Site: brandenburg
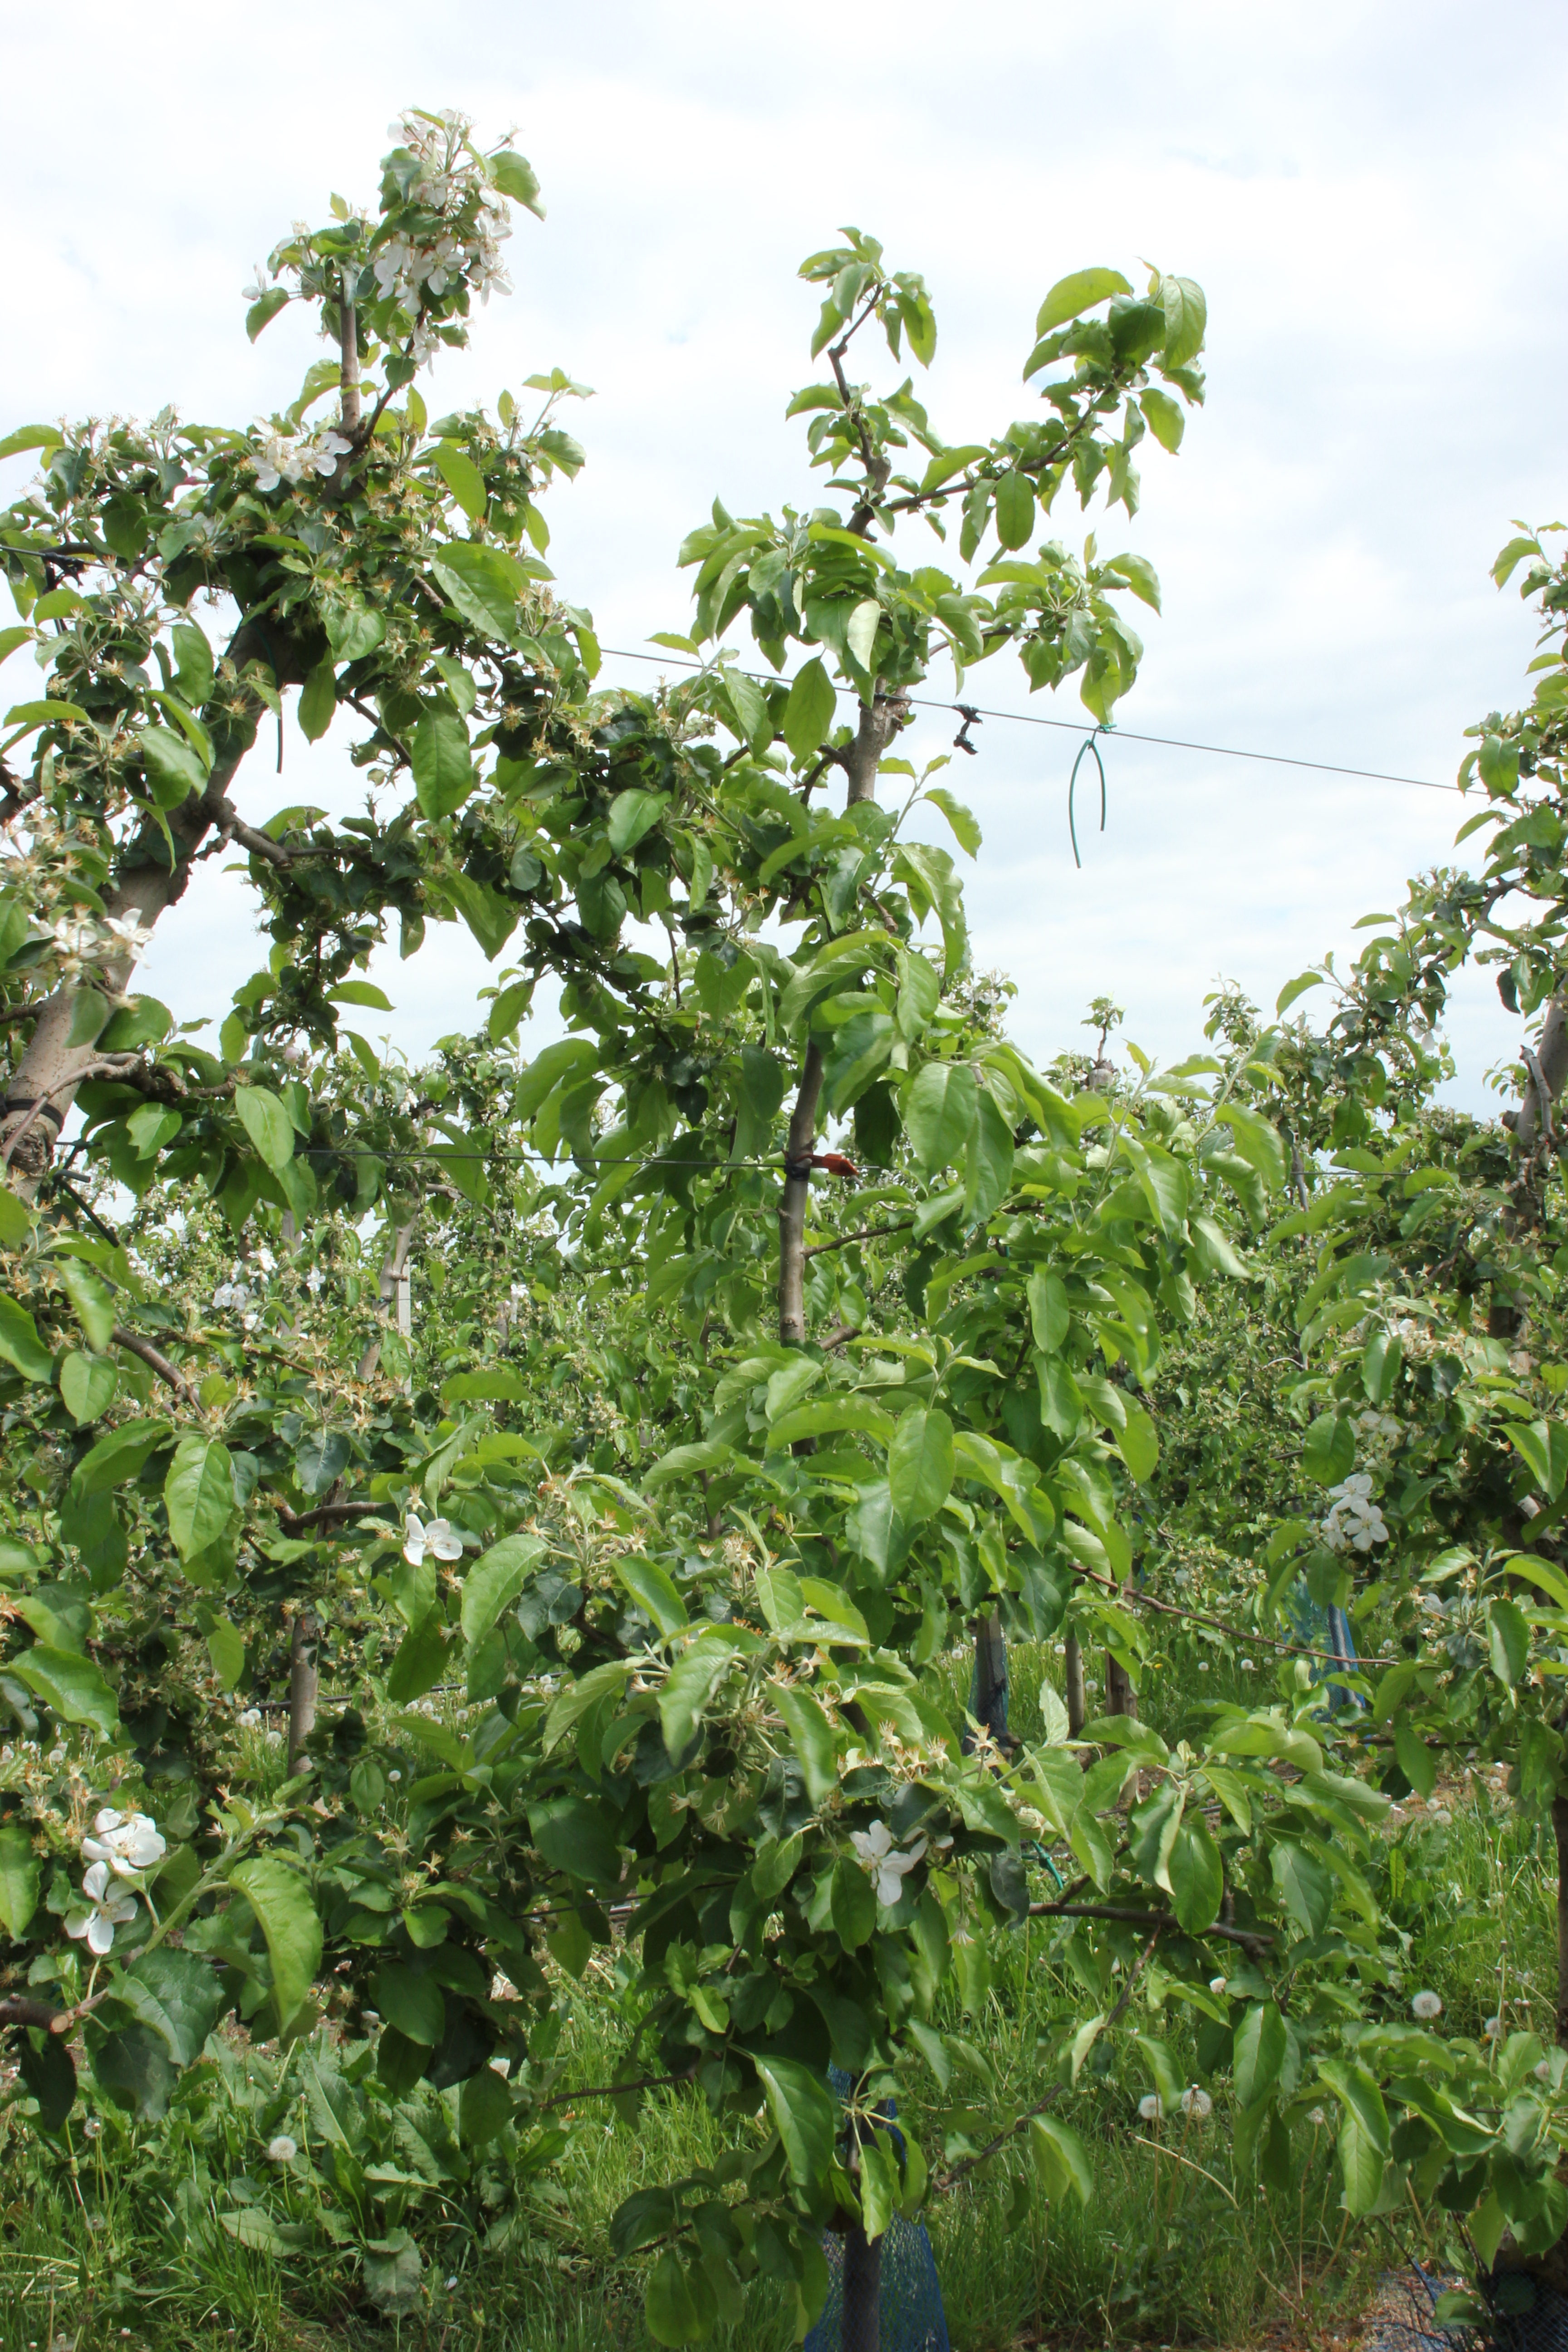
Growth stage (BBCH 67): Flowering